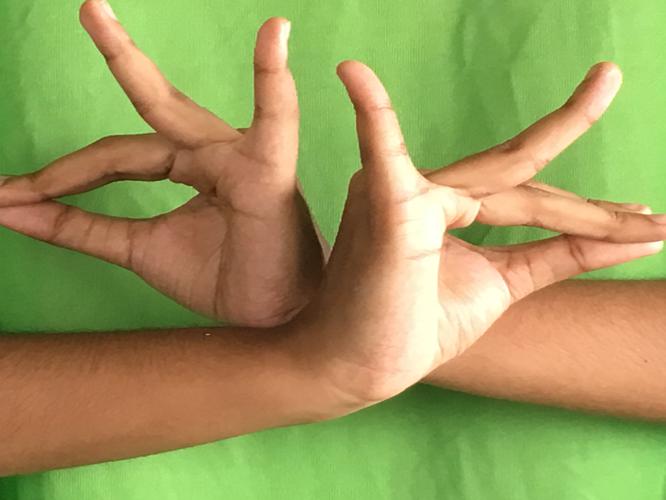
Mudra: Katakavardhana
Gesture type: double_hand